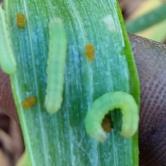
Crop: Onion
Condition: caterpillar-p